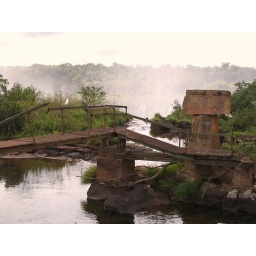
bridge over troubled water